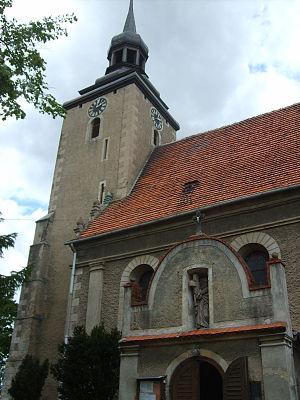
Mchy est un village polonais de la gmina de Książ Wielkopolski dans la powiat de Śrem de la voïvodie de Grande-Pologne dans le centre-ouest de la Pologne.